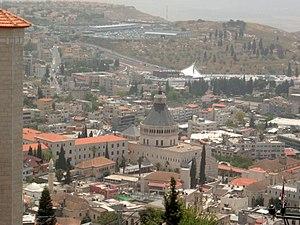
Nazareth est une ville du nord d'Israël, en Galilée.